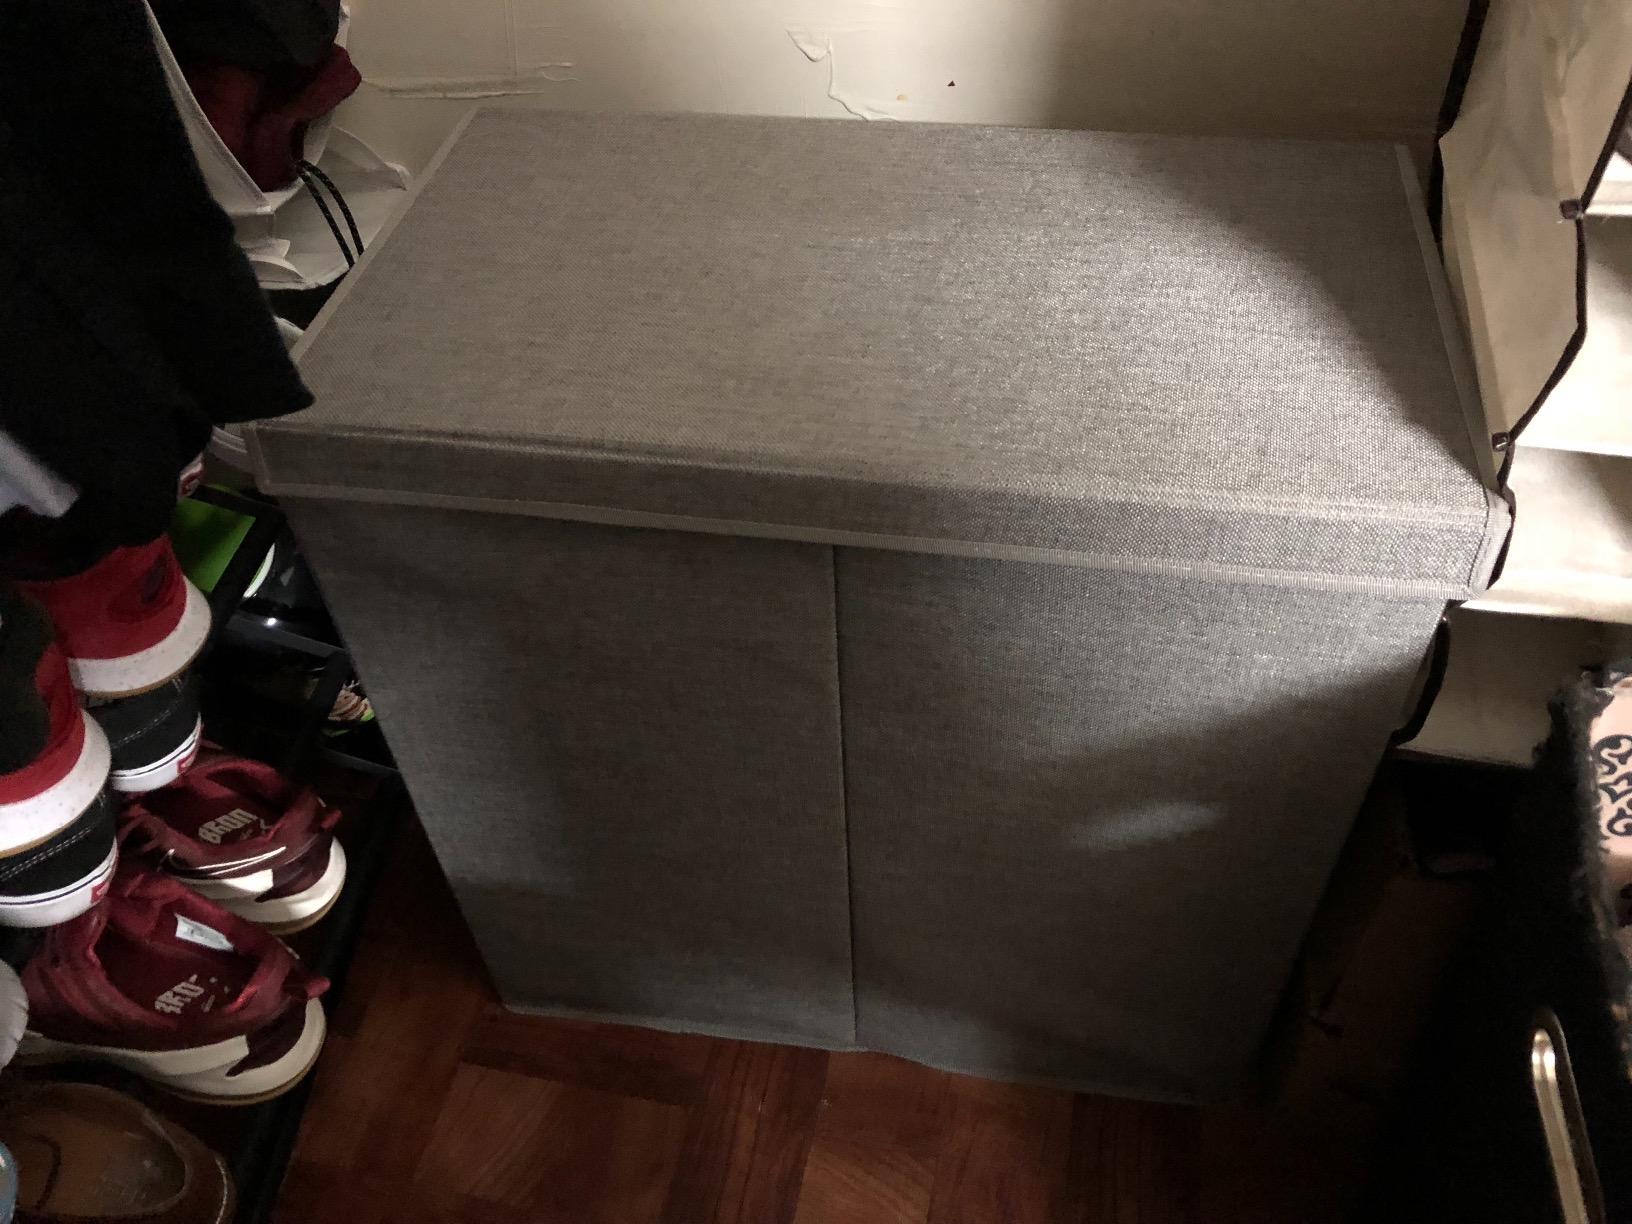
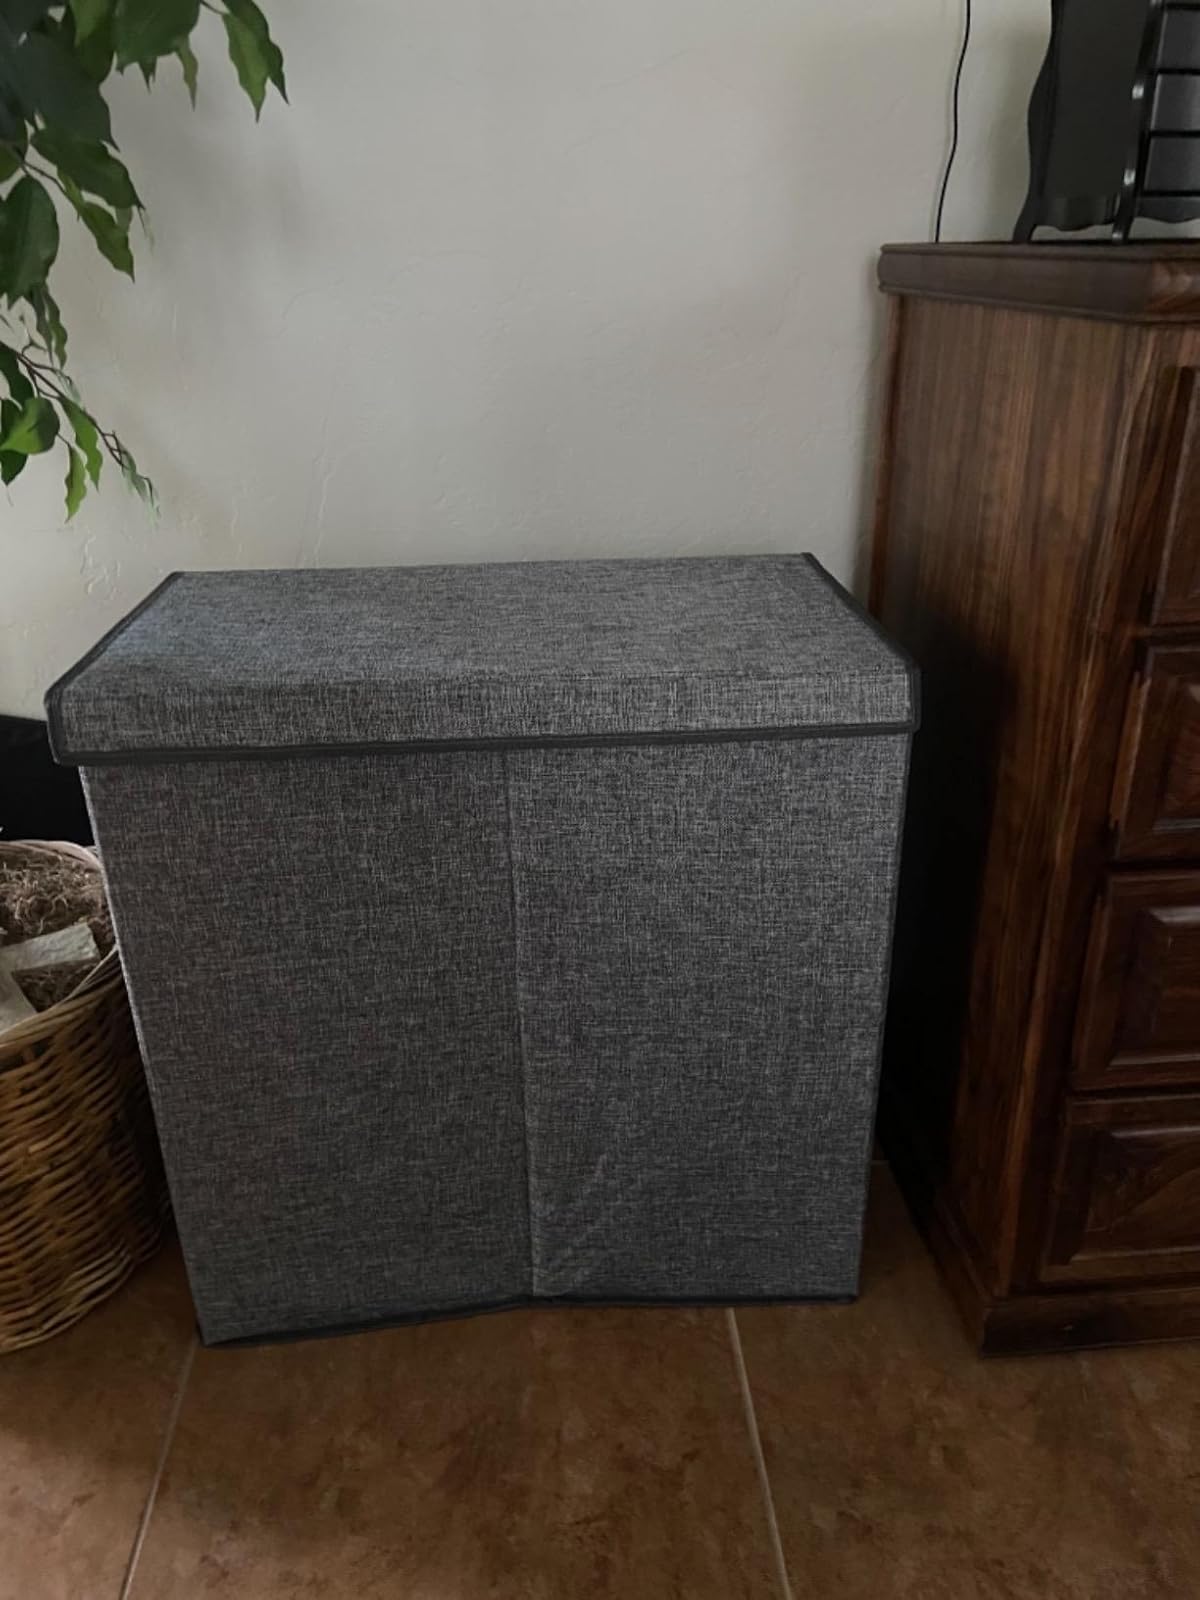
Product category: items_hamper
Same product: yes